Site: brandenburg
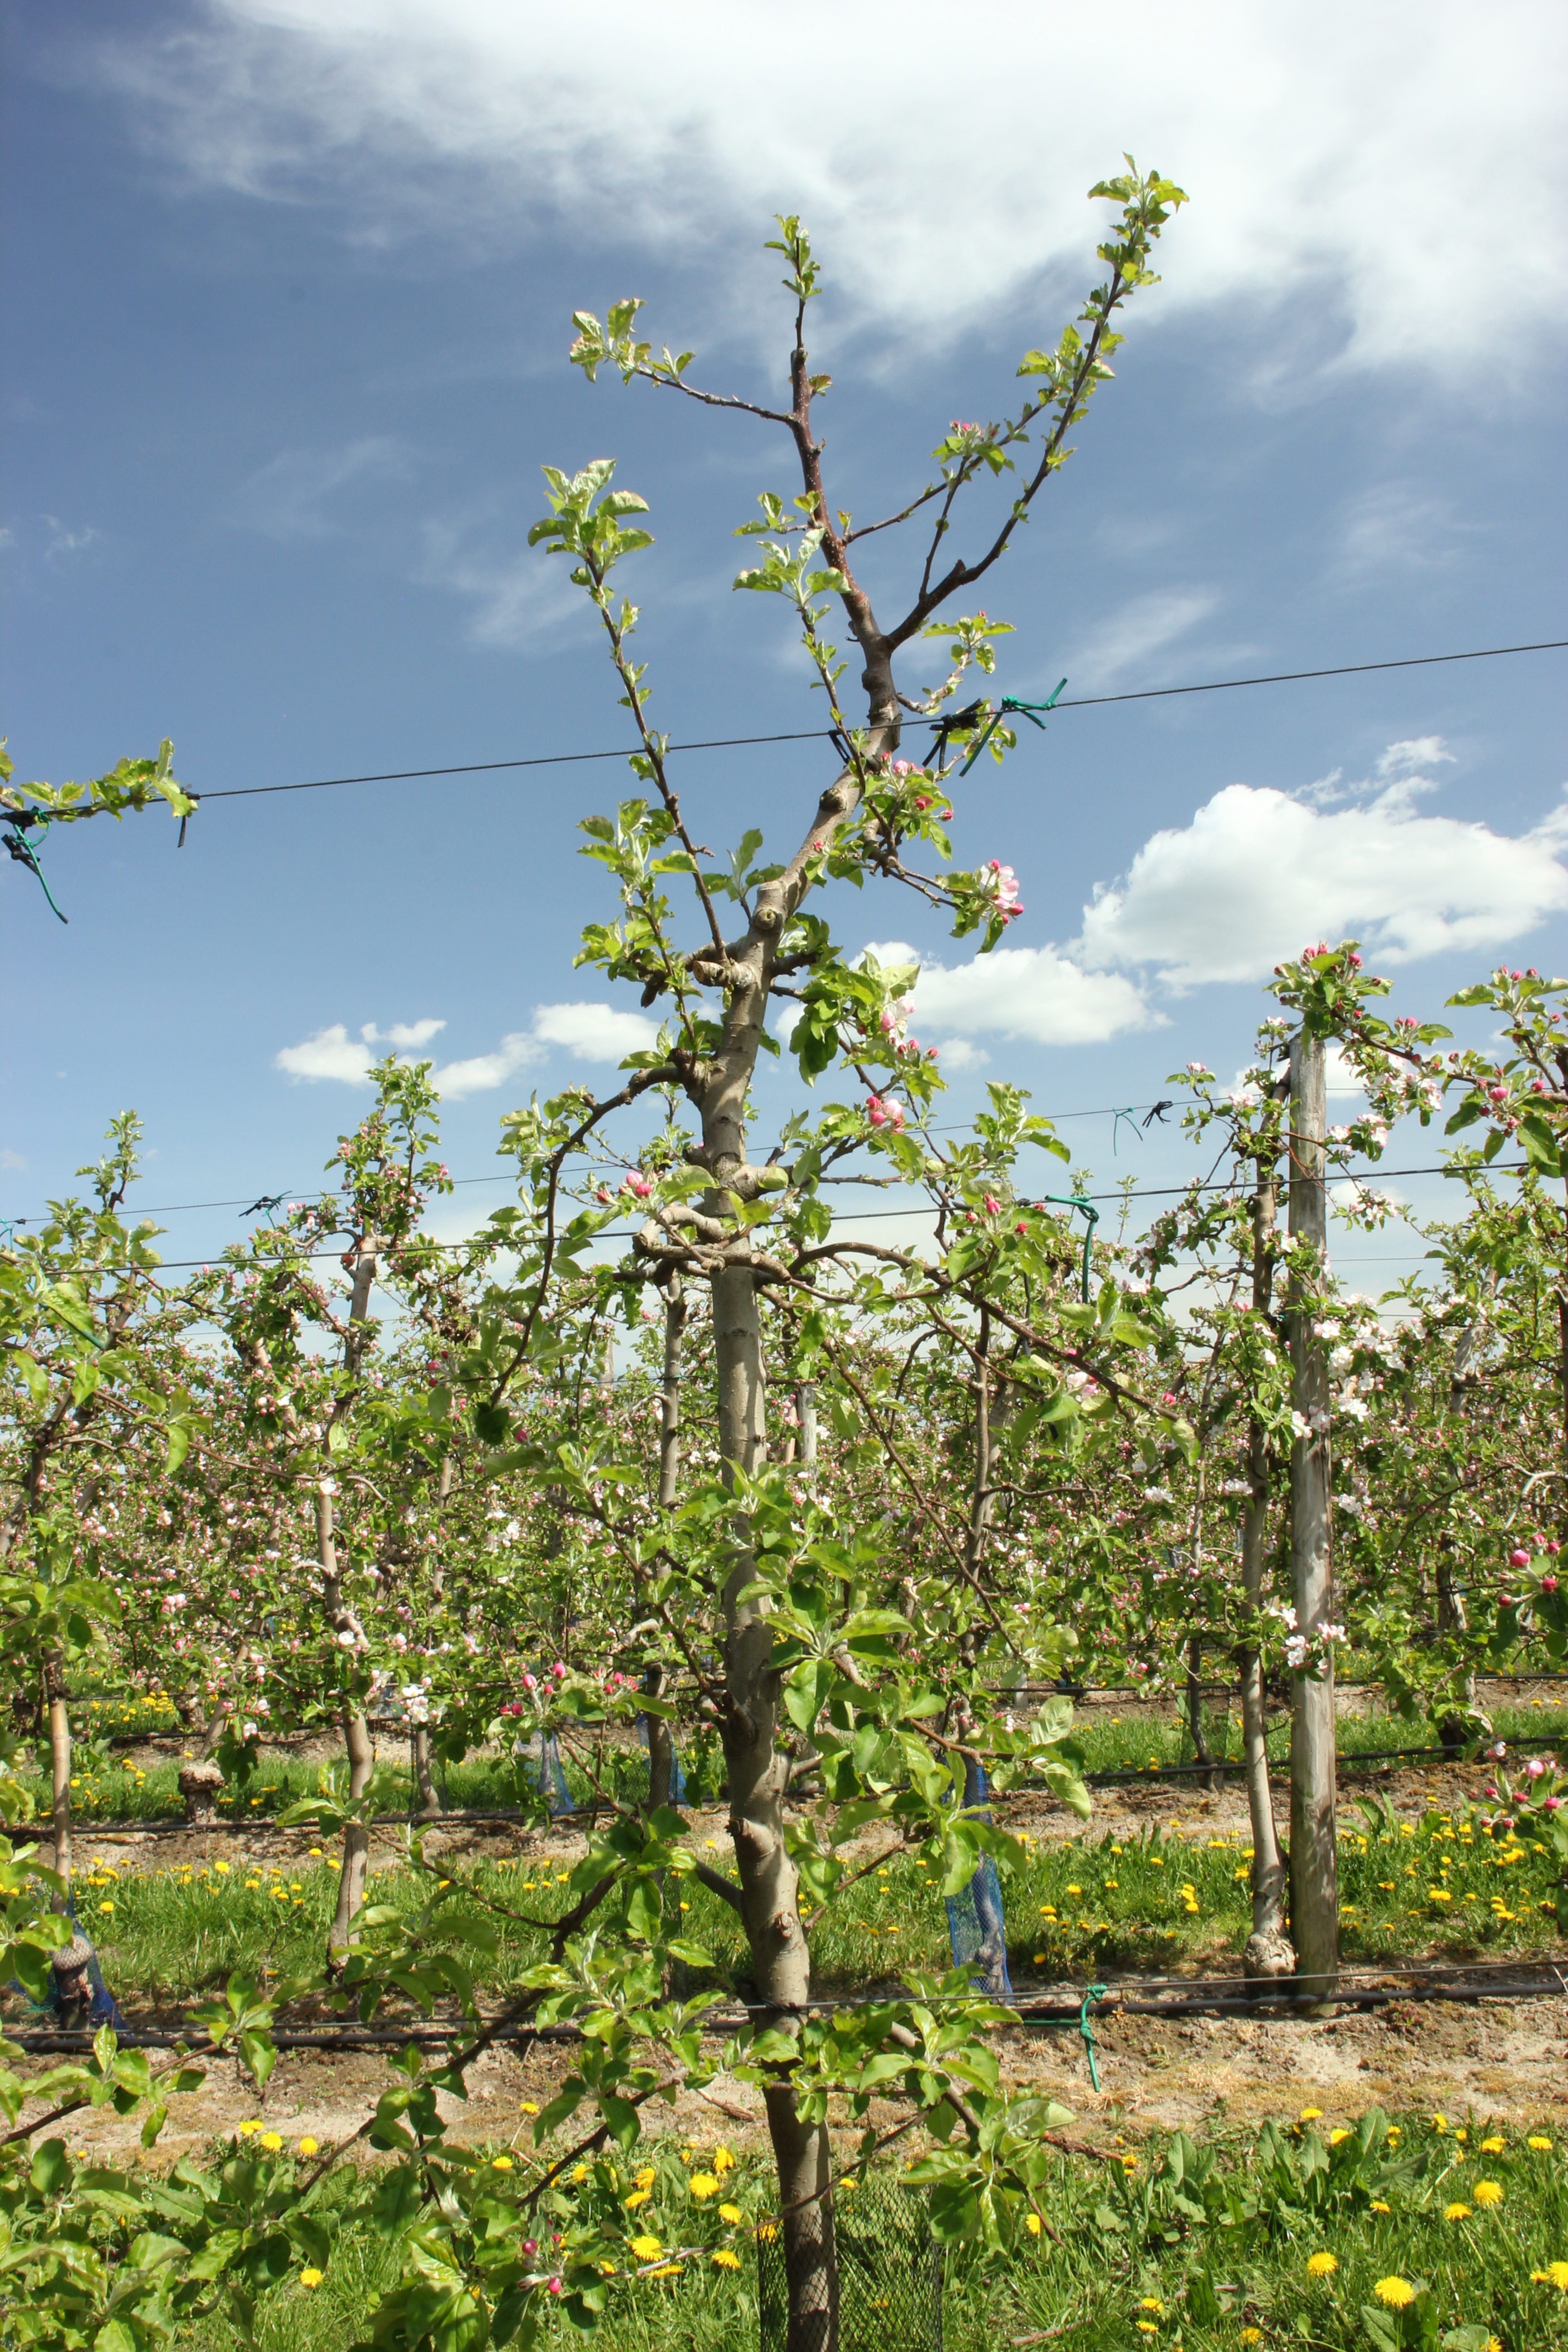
Growth stage (BBCH 57): Inflorescence emergence